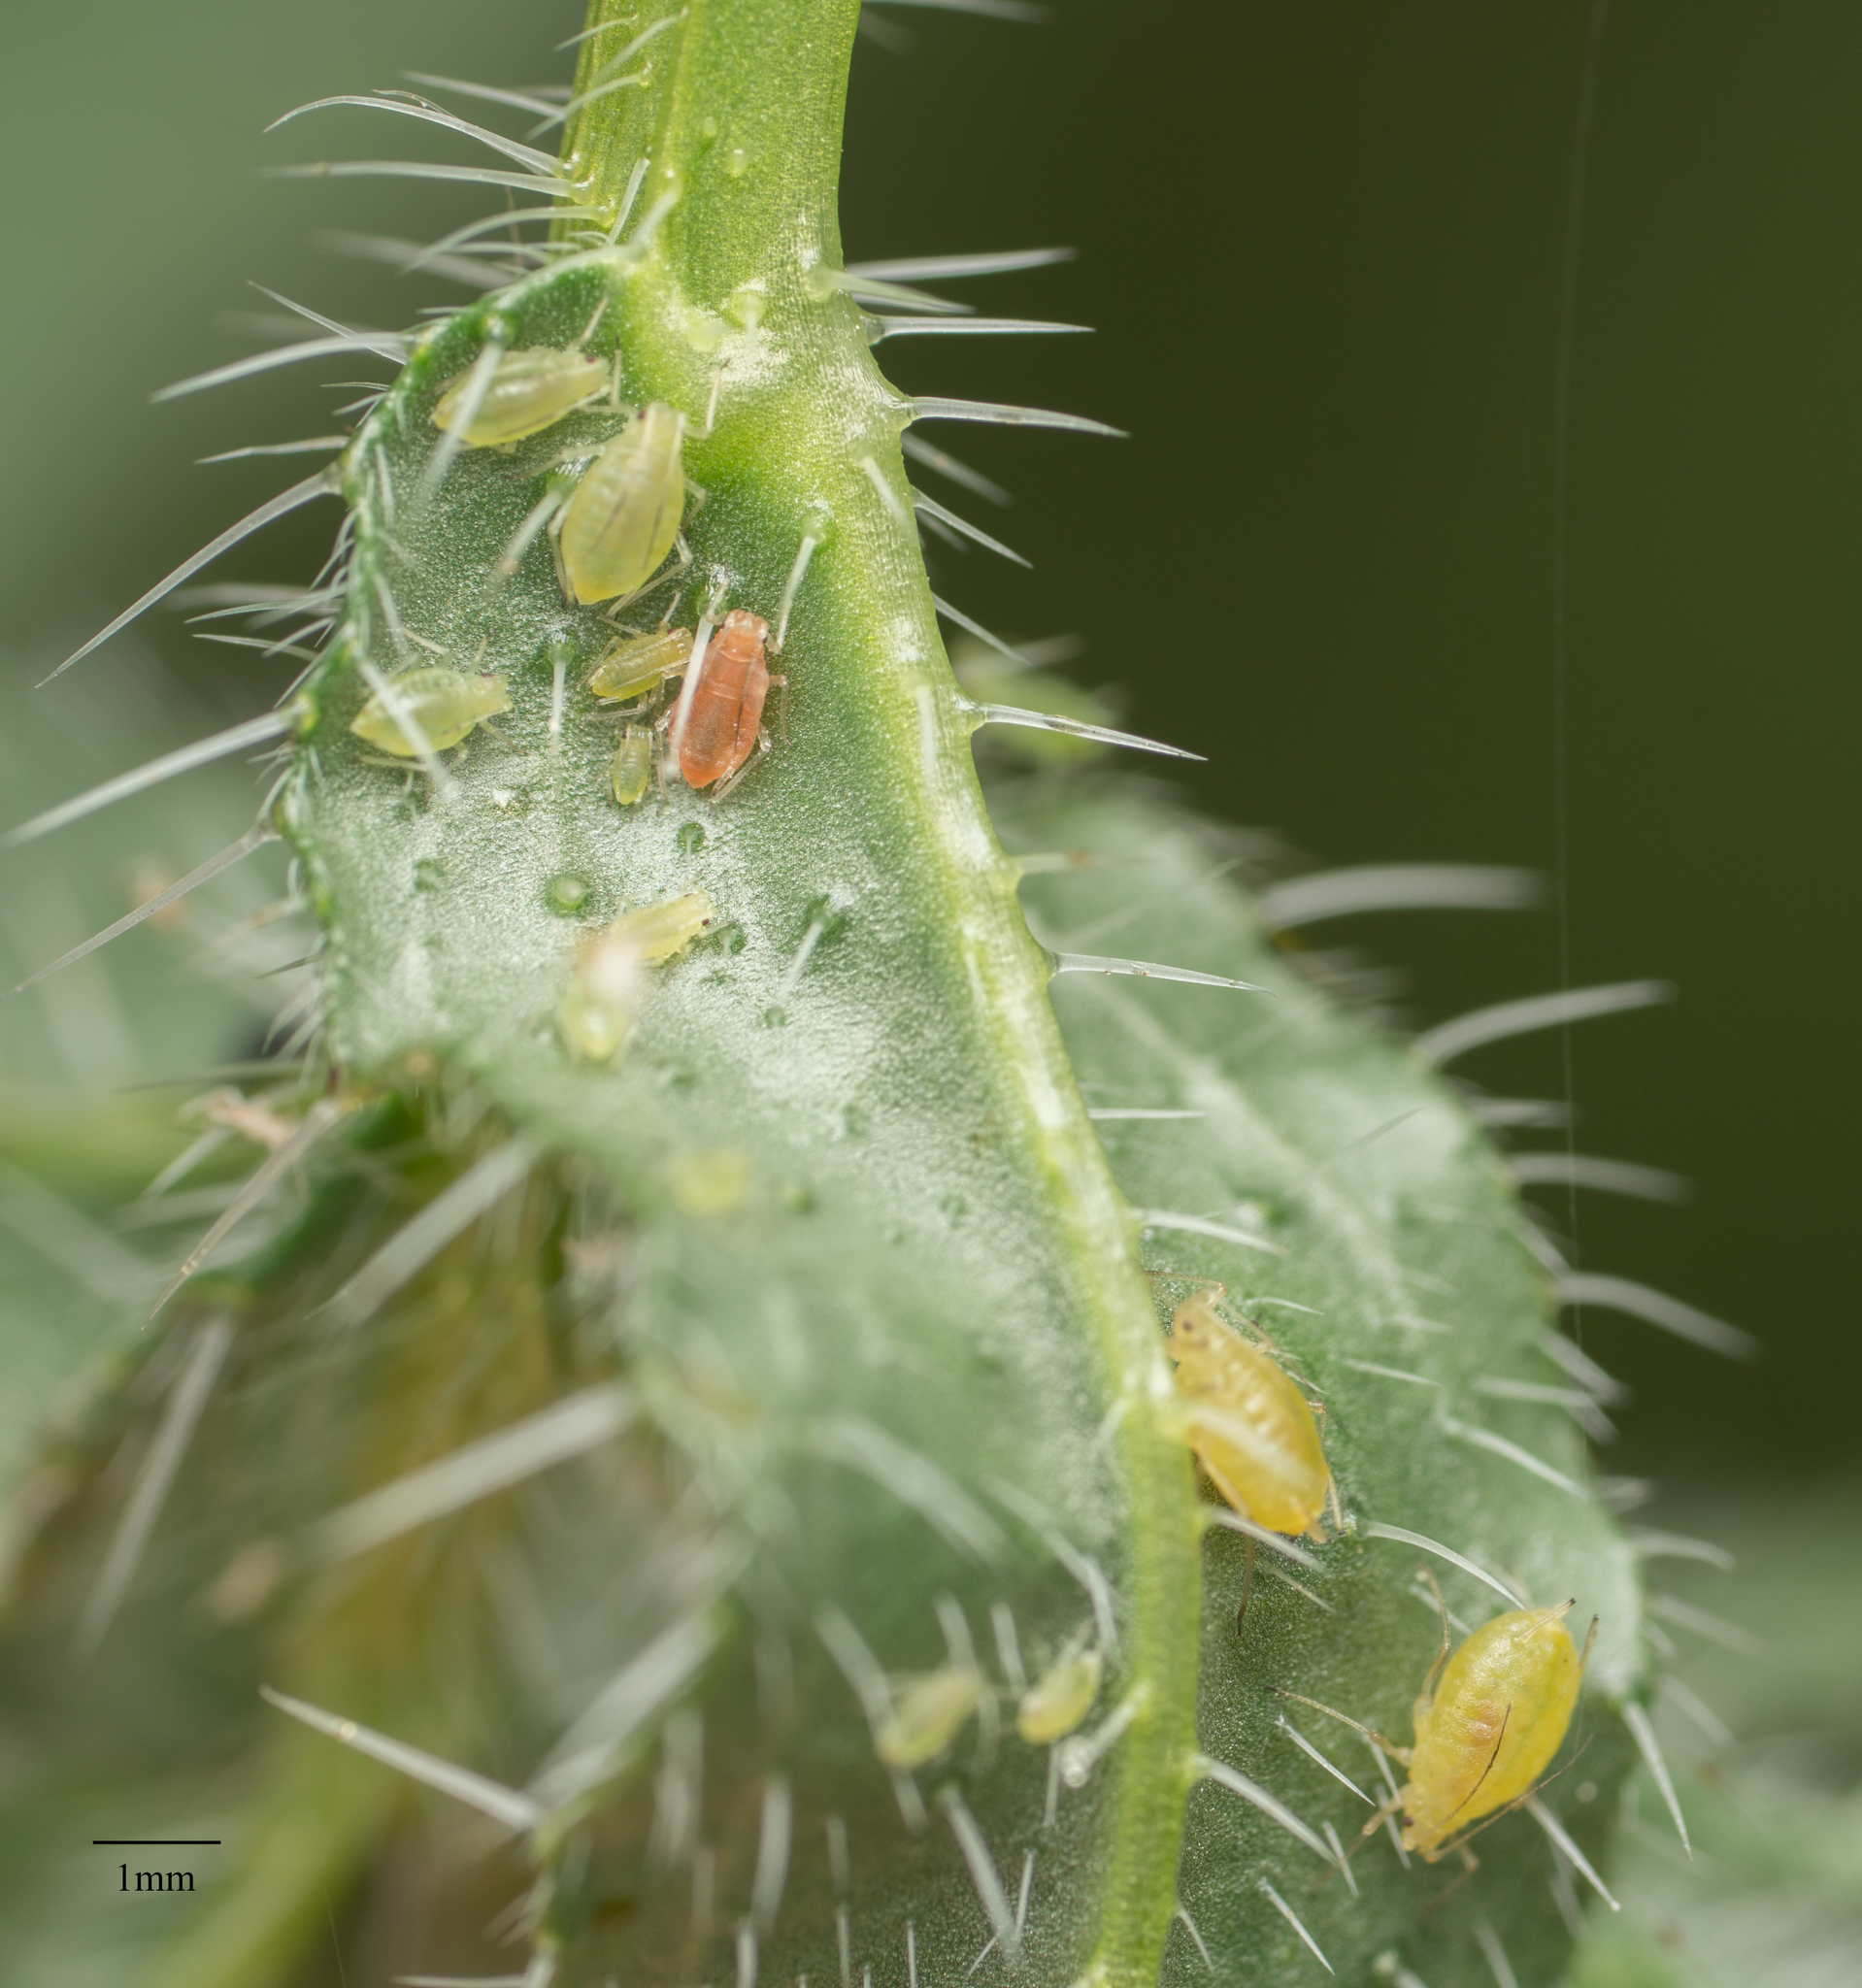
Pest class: green_peach_aphid